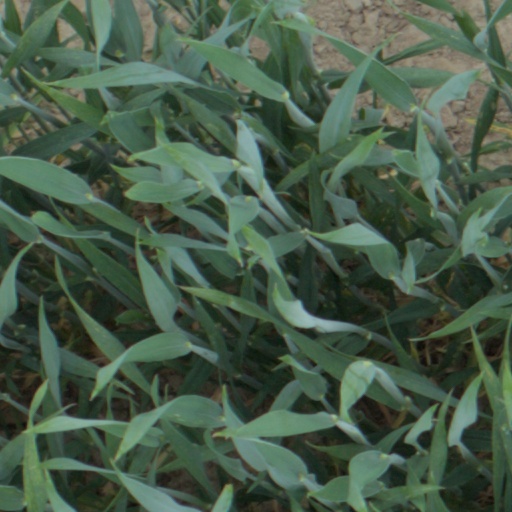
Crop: wheat